Tennessee State Route 50

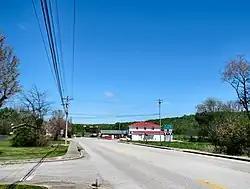
Looking toward the intersection of U.S. Route 41 and Tennessee State Route 50 in the Pelham community of Grundy County

SR 50 begins as a 2-lane secondary highway in Hickman County at exit 148 on I-40 near Only as a continuation of Duck River Road. SR 50 travels southeast and crosses a bridge over the Duck River to enter Only and have an intersection with Dyer Road, which follows SR 50's former alignment through the community. SR 50 then passes through wooded areas as it bypasses Only to the south before having an intersection with SR 229, which provides access to the Turney Center Industrial Complex. SR 50 continues east to cross the Duck River again before paralleling it and having an intersection with SR 438. The highway then has two more crossings of the Duck river before passing near Grinder's Switch and entering Centerville. SR 50 then passes south of downtown as it then comes to an intersection with SR 48 and SR 100, where it becomes a primary highway as it turns south to have a short concurrency with them before leaving Centerville and continuing east, still paralleling the Duck River. for a short distance. The highway then passes south of Littlelot, where it has an intersection with SR 230 shortly before another bridge over the Duck River, an interchange with the Natchez Trace Parkway, and crossing into Maury County.